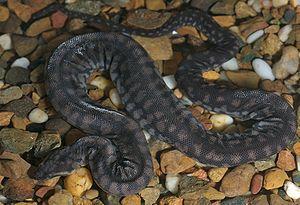
Acrochordus est un genre de serpents, le seul de la famille des Acrochordidae.
Acrochordus arafurae est une espèce de serpents de la famille des Acrochordidae.